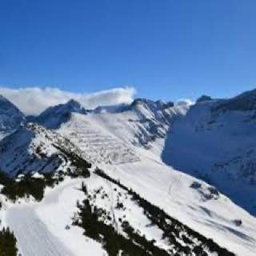
malbun ski resort lichtenstein